GameCube accessories

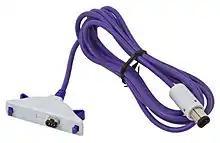
GameCube-Game Boy Advance cable

The GameCube-Game Boy Advance cable was used for games that support connectivity between the GameCube and the Game Boy Advance (bundled with some games). The cable also worked with the Wii and the Game Boy Advance SP.